Suzhou

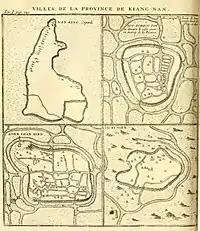
"Sou-tcheou-foo" & other towns of "Kiang-nan" in Du Halde's 1736 "Description of China", based on accounts by Jesuit missionaries

After 1229, Suzhou became a commercial center. In 1356, Suzhou became the capital of Zhang Shicheng, King of Wu. In 1367, Zhang's rival Zhu Yuanzhang took the city after a 10-month siege. Zhu who was soon to proclaim himself the first emperor of the Ming dynasty demolished the old city walls at the center of Suzhou's walled city and imposed crushing taxes on the city and prefecture's powerful families. Despite the heavy taxation and the forced exile of some prominent citizens' south, Suzhou was soon prosperous again. During the early Ming, Suzhou Prefecture supervised the Yangtze shoals which later became Shanghai's Chongming Island. For centuries the city, with its surroundings as an economic base, represented an extraordinary source of tax revenue.